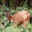
Label: deer